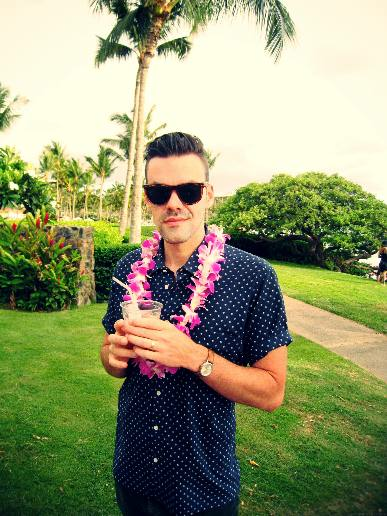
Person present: Yes